American Tobacco Company

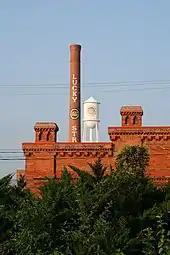
Lucky Strike relics marking the American Tobacco Historic District in Durham, North Carolina, 2008

American Tobacco Company focused solely on making and selling cigarettes, leaving growing of tobacco and retail distribution to independent North Carolina farmers. Nonetheless, Duke aimed to eliminate inefficiencies and middlemen through vertical consolidation. Vertical consolidation is the act of buying companies that perform services or produce goods on different parts of the supply chain. The American Tobacco Company began to expand to Great Britain, China, and Japan. The company also maintained an interest in producing other tobacco products in case trends within the cigarette market shifted. Duke wanted to be sure that he would be prepared with a multitude of tobacco styles. While Duke did gain a sort of monopoly over the tobacco industry, the Tobacco Trust's international expansion in conjunction with its consolidation of all types of tobacco “ultimately made the Trust so vulnerable to regulation and judicial dissolution”.